Arrigo Serpieri

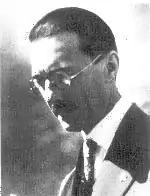

Arrigo Serpieri (Bologna, 15 June 1877 - Florence, 29 January 1960) was an economist, politician, and agronomist. Serpieri was an expert in agricultural economics, and was undersecretary of the Ministry of Agriculture during the Fascist period.